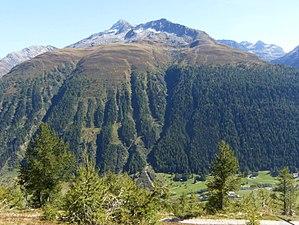
Une montagne est une forme topographique de relief positif, à la surface de planètes telluriques, et faisant partie d'un ensemble — une chaîne de montagnes — ou formant un relief isolé. Elle est caractérisée par son altitude et, plus généralement, par sa hauteur relative, voire par sa pente. Il n'existe toutefois pas de définition unique de ce qu'est une montagne, terme apparu entre le Xᵉ et le XIIᵉ siècle, et de nombreux régionalismes coexistent pour décrire les formes de relief. Elle peut désigner à la fois un sommet pentu et une simple élévation de terrain, comme une colline, aussi bien que le milieu dans son ensemble. Les montagnes prennent en effet des formes très diverses en fonction des processus qui mènent à leur orogenèse : des escarpements de marges continentales et rifts en domaine extensif, aux chaînes de collision et plissement, en passant par les phases de subduction créant des volcans de type explosif en arcs insulaires ou le long de cordillères, sans oublier le volcanisme de point chaud de type effusif ni les intrusions mises au jour par l'érosion.